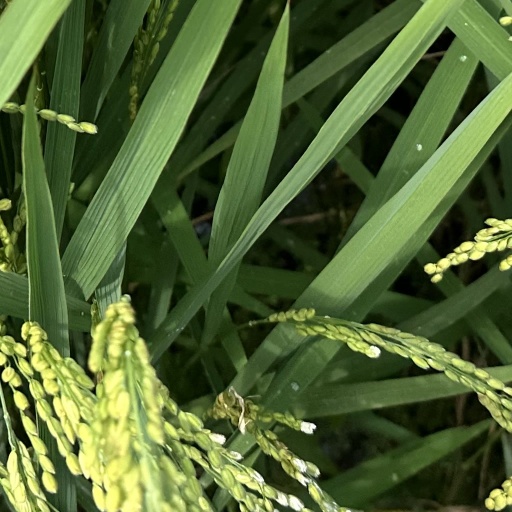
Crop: rice